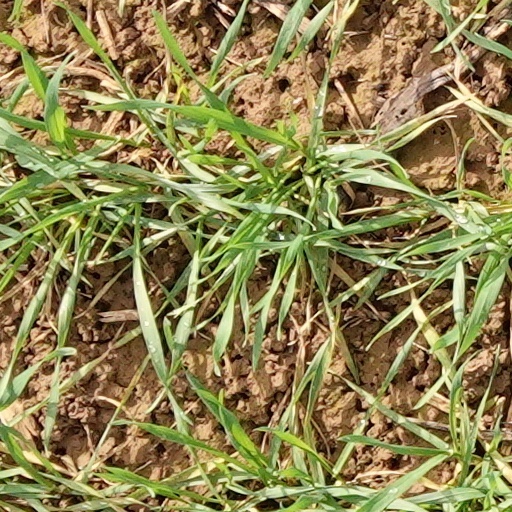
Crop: wheat